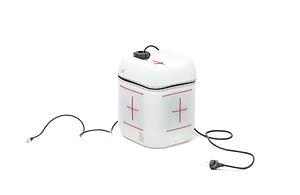
Le premier Jerry réalisé par L. Guillou, C. Herriche &amp
Jerry Do-It-Together est un ordinateur PC fabriqué avec des composants informatiques de réemploi assemblés dans un bidon de vingt litres, pendant des ateliers créatifs en petits groupes. Ce bidon est décoré librement, pour le personnaliser. Il fait partie des ressources Do it yourself.